Loyal Nine

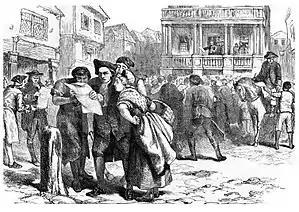
"Bostonians Reading the Stamp Act." From "Stranger's Illustrated Guide to Boston and Its Suburbs" by J. H. Stark, 1882.

The Loyal Nine (also spelled Loyall Nine) were nine American patriots from Boston who met in secret to plan protests against the Stamp Act 1765. Mostly middle-class businessmen, the Loyal Nine enlisted Ebenezer Mackintosh to rally large crowds of commoners to their cause and provided the protesters with food, drink, and supplies. A precursor to the Sons of Liberty, the group is credited with establishing the Liberty Tree as a central gathering place for Boston patriots.